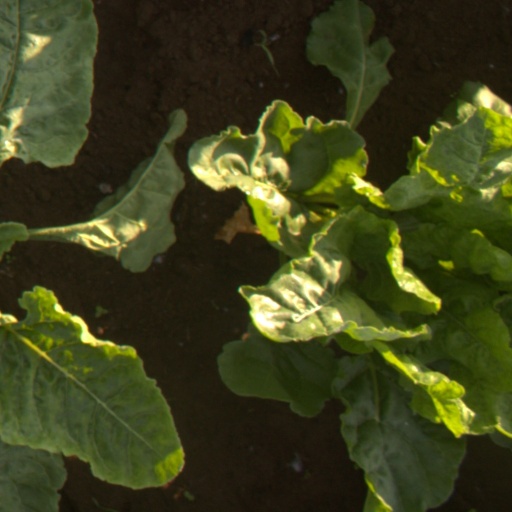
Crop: sugar beet